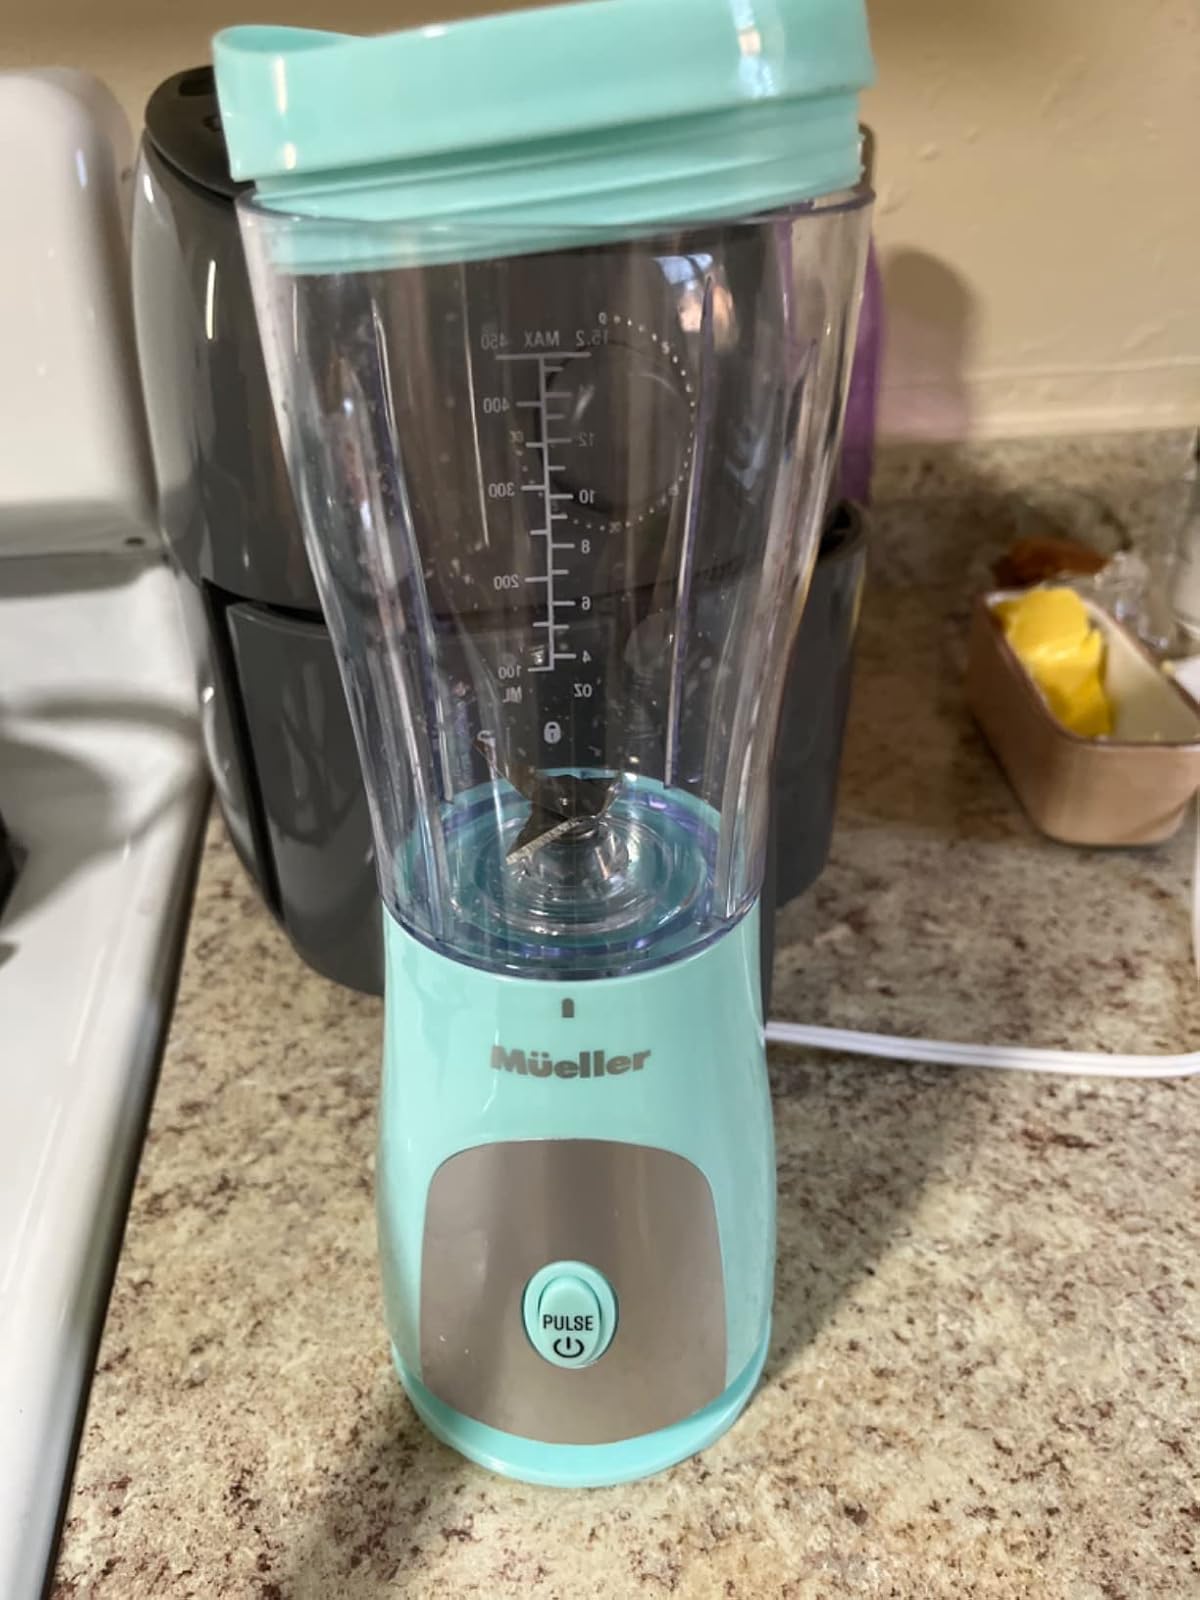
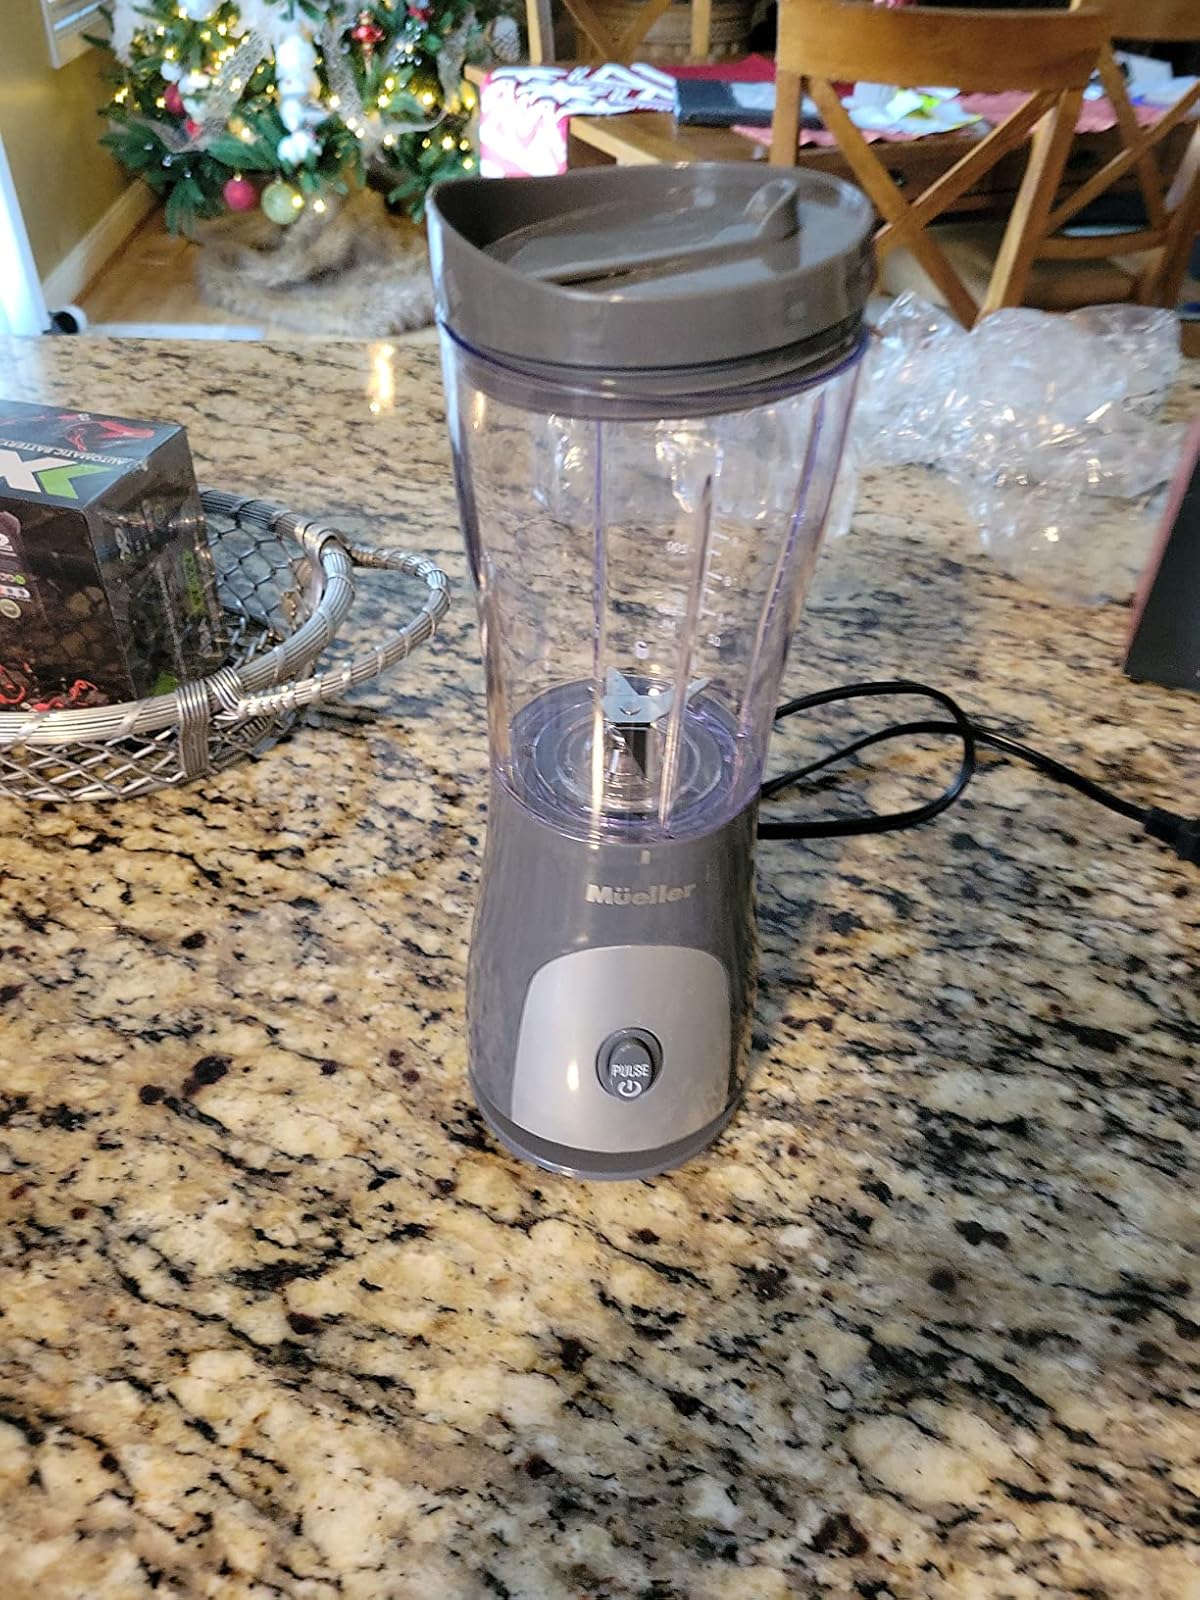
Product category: items_blender
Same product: no